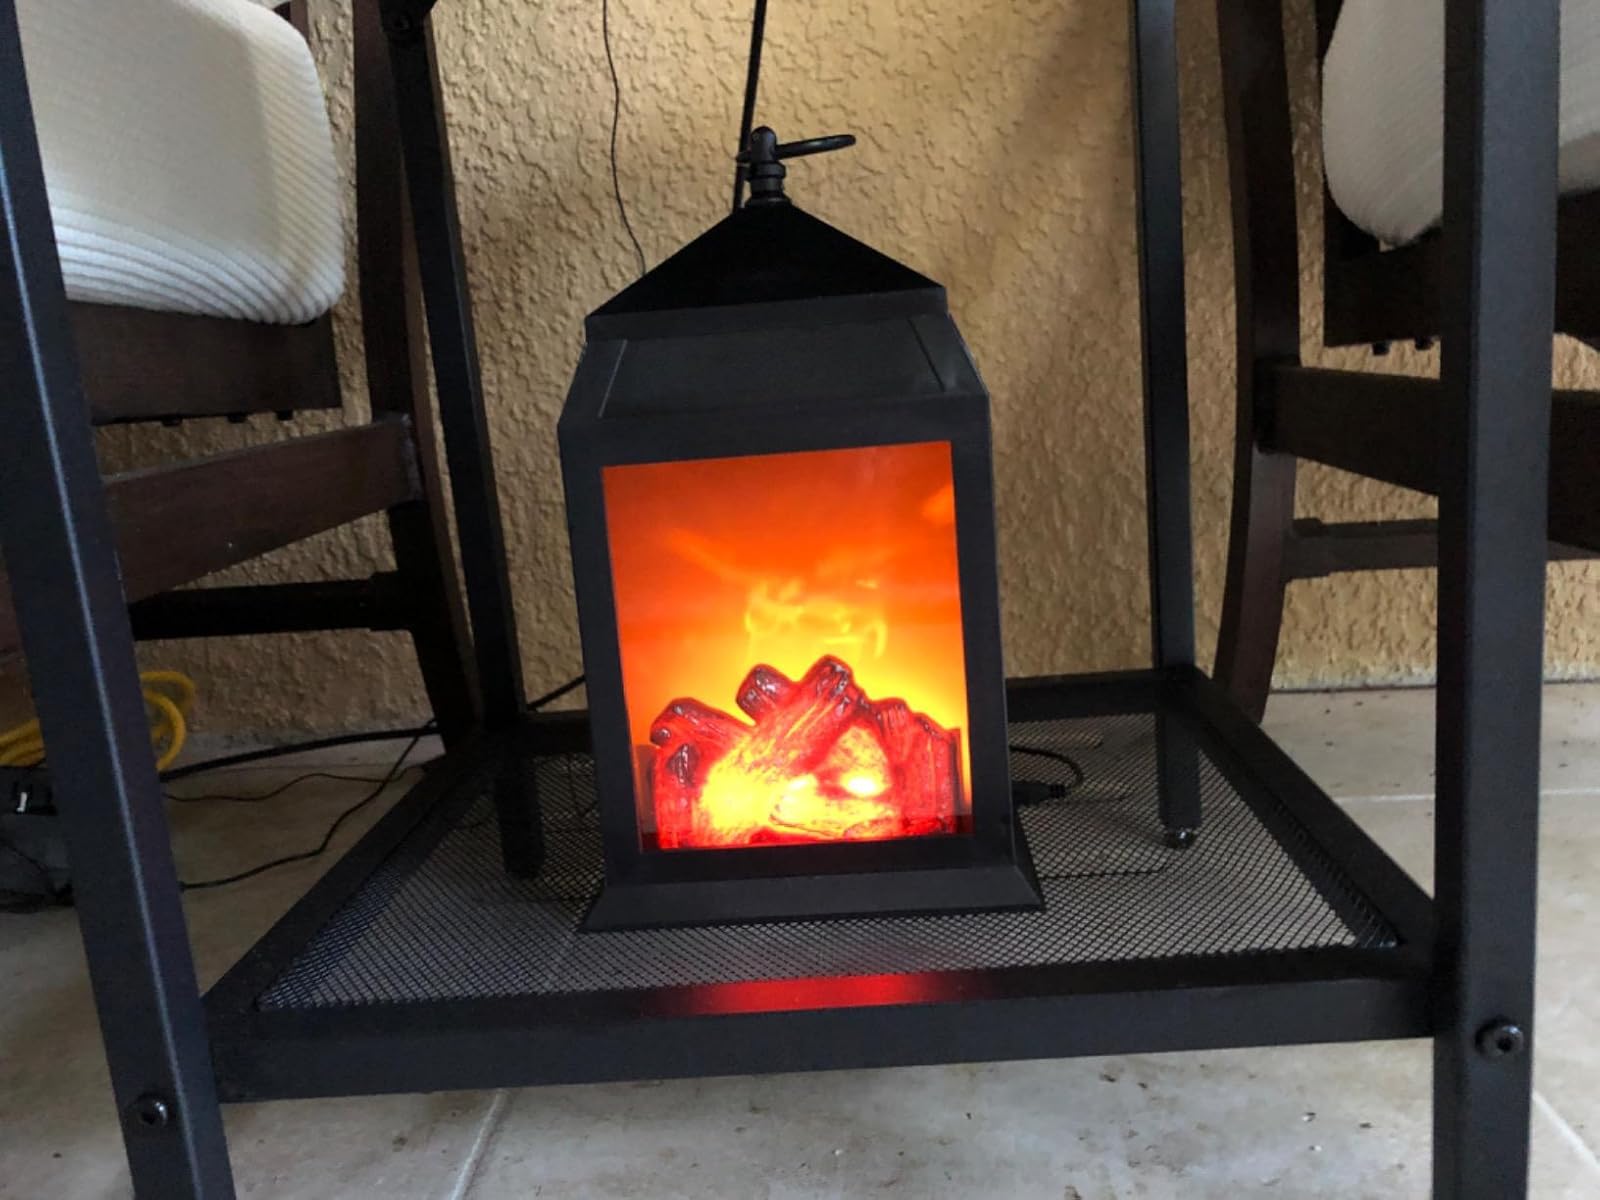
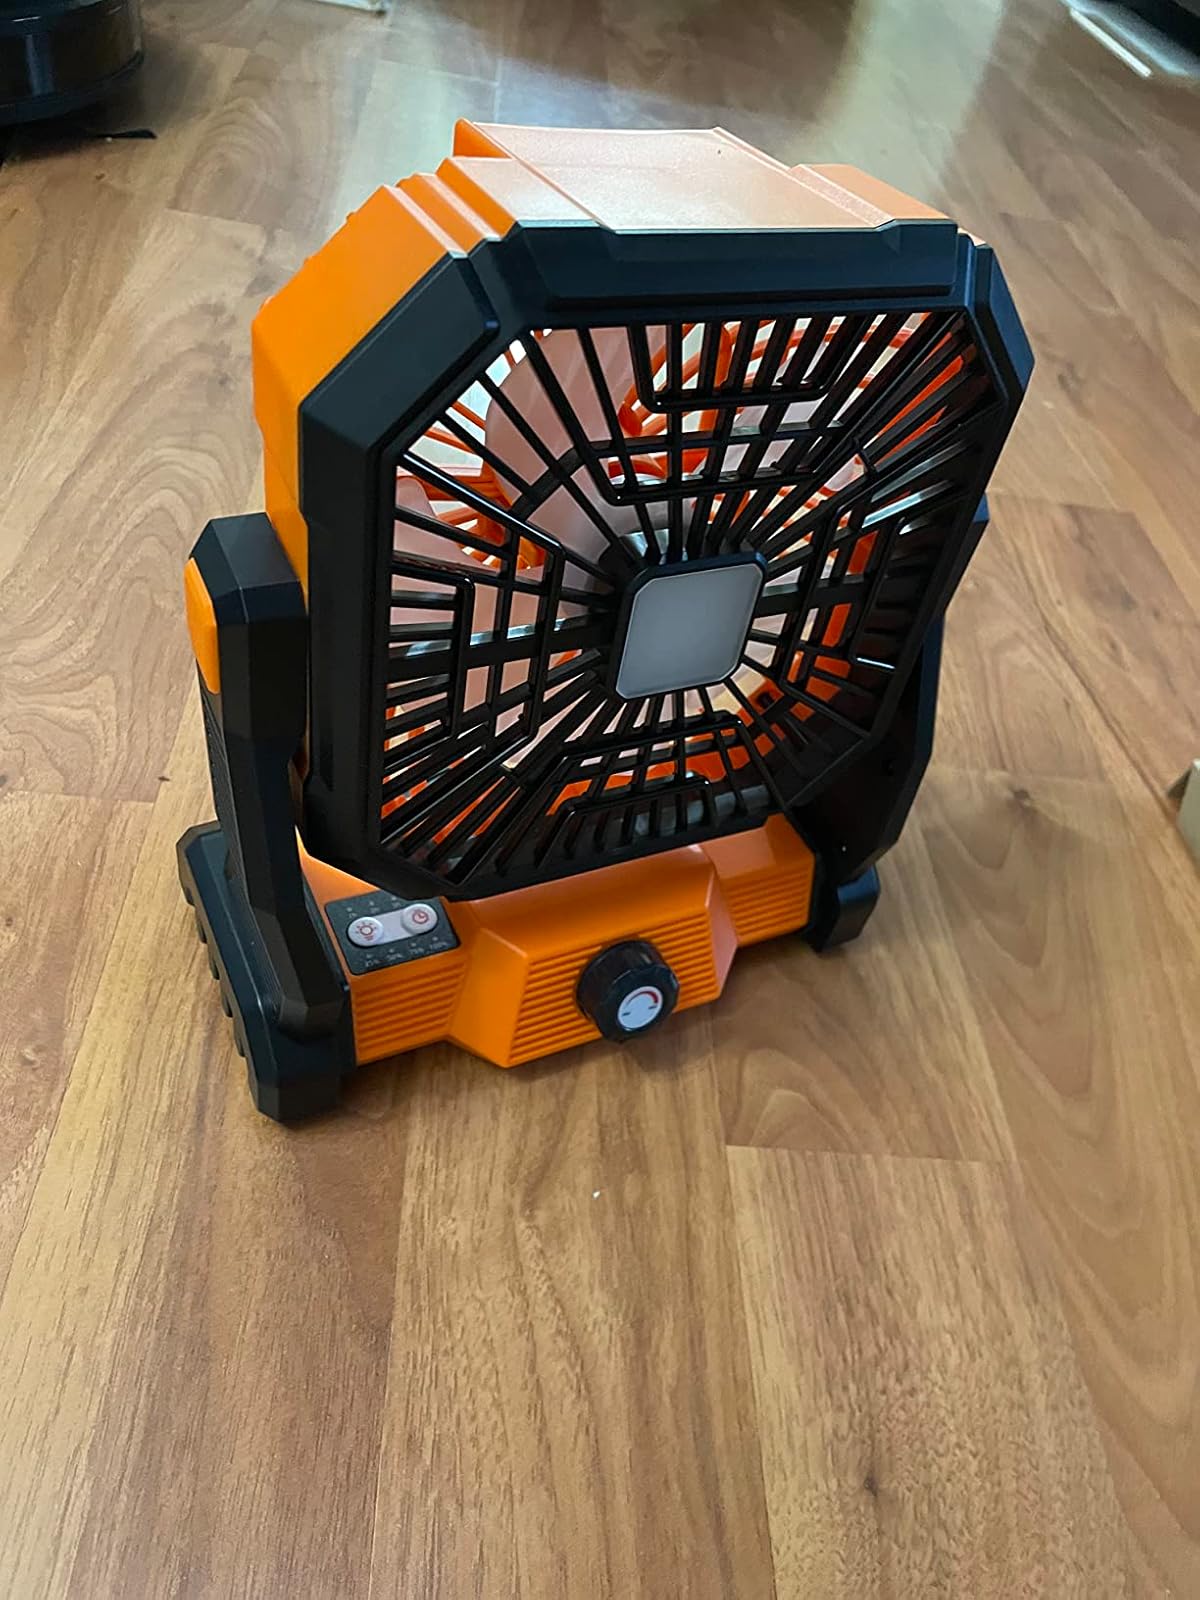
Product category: lantern
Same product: no